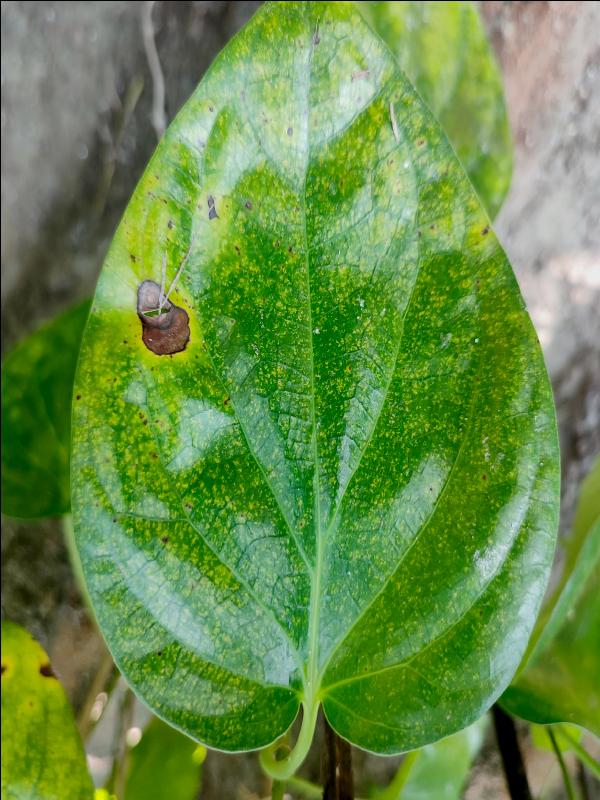
Label: Bacterial_Leaf_Disease